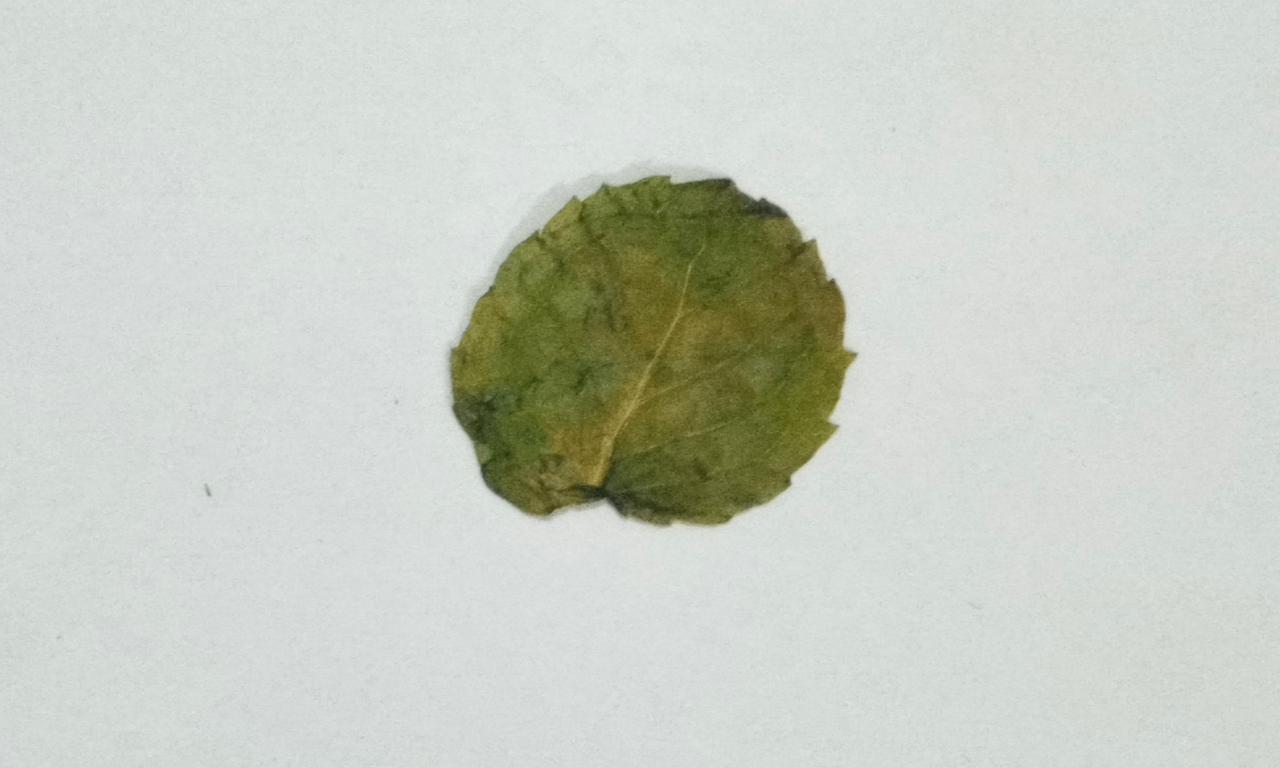
Label: Dried